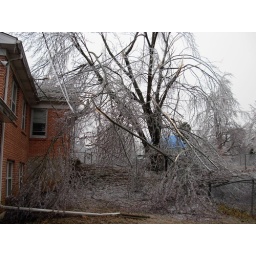
Maple tree on side of house. Branch laying over phone lines